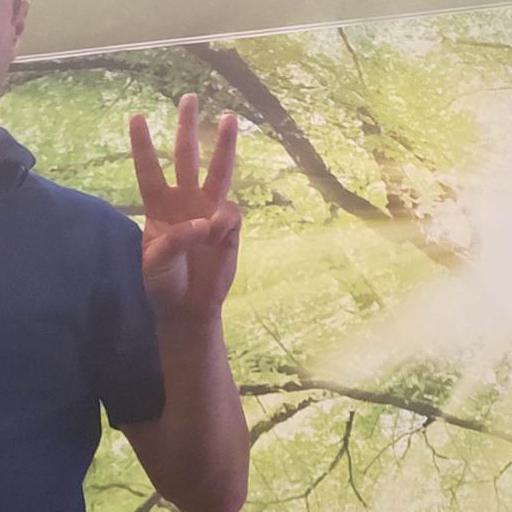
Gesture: three